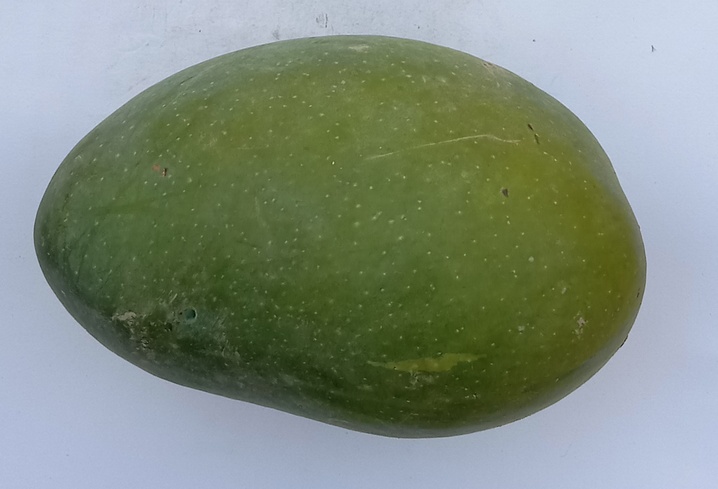
Mango variety: Chaunsa (Black)